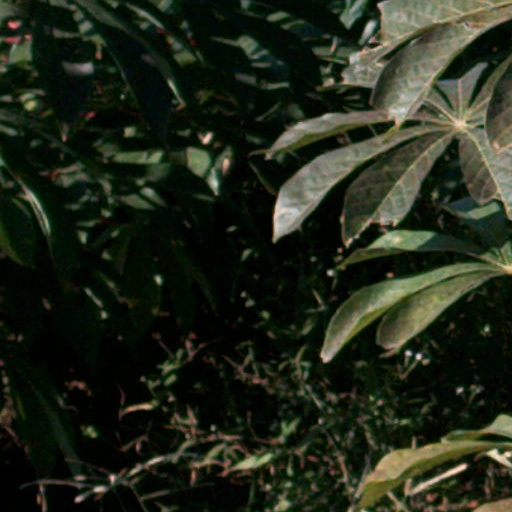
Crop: cassava